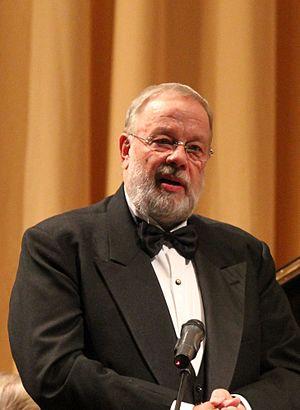
Matti Salminen, né le 7 juillet 1945 à Turku, est une basse finlandaise. C'est l'une des trois grandes basses scandinaves de sa génération, avec son compatriote Martti Talvela et le Danois d'origine norvégienne Aage Haugland.
13 janvier : La Symphonie nᵒ 5 en si bémol majeur de Serge Prokofiev, créée à Moscou par l'Orchestre symphonique de la fédération de Russie dirigé par le compositeur.